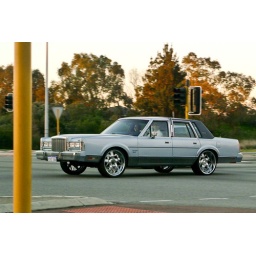
Uber crop, shot through a car window somewhere around Morley.